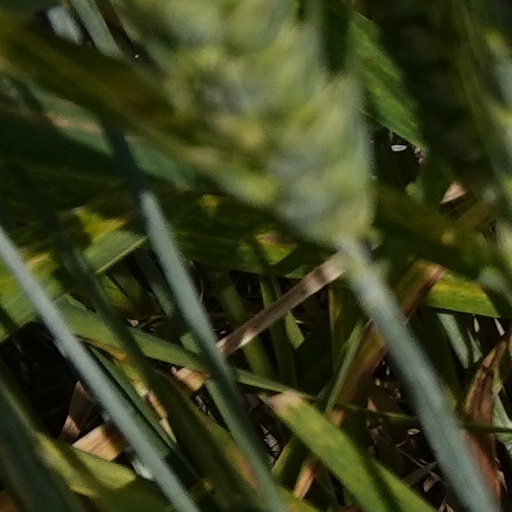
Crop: wheat